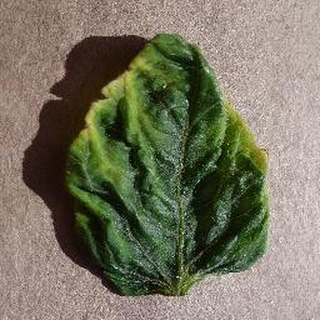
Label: tomato_yellow_leaf_curl_virus